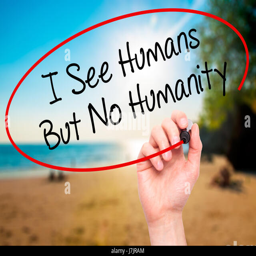
writing i see humans but no humanity with black marker on visual screen .